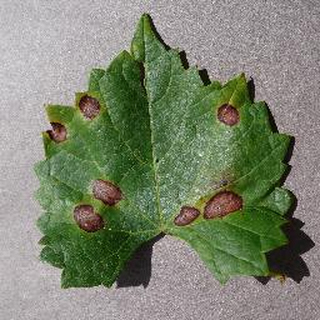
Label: grape_black_rot